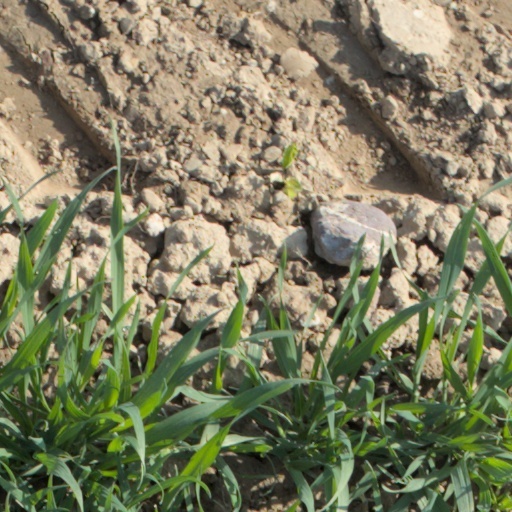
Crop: wheat